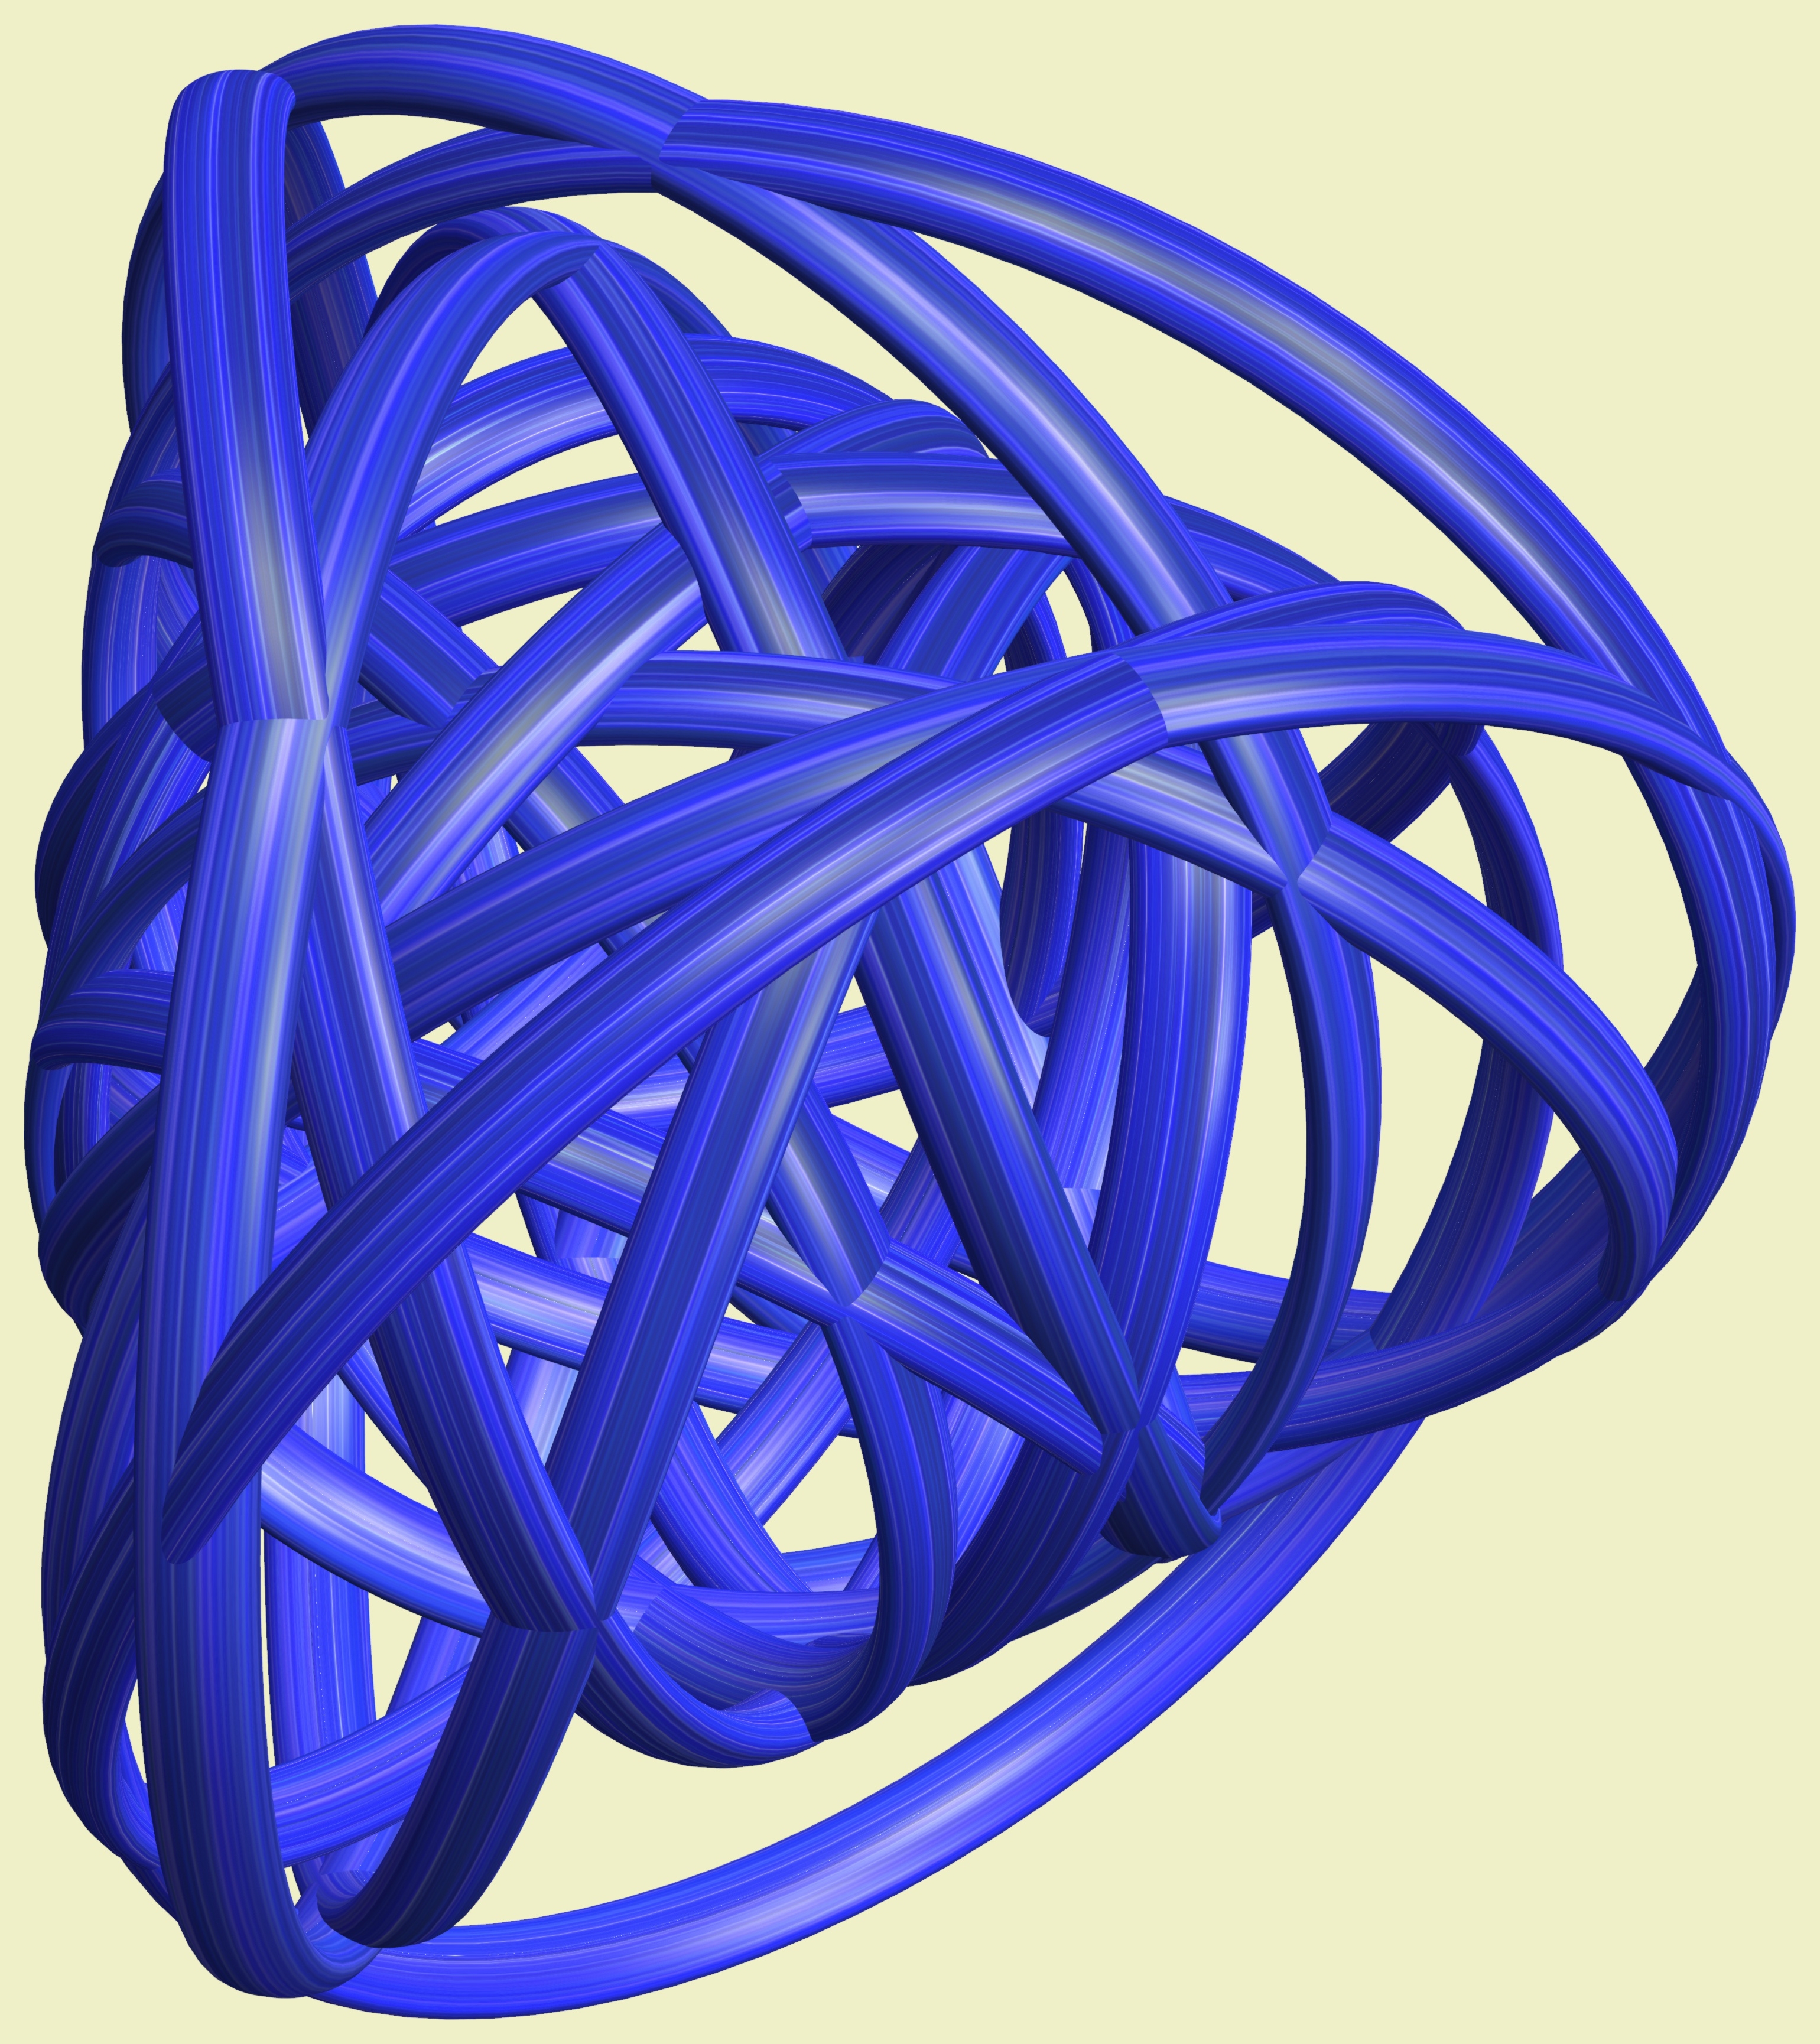
structure, wheel, texture, pattern, line, geometry, spoke, blue, tire, circle, sculpture, cool image, design, net, symmetry, rim, mesh, 3d, graphic, shape, torus, mathematica, cg, parametricplot3d, code, program, algorithm, mapping, geometricsculpture, lissajous, bicycle wheel, cobalt blue, automotive exterior, automotive tire